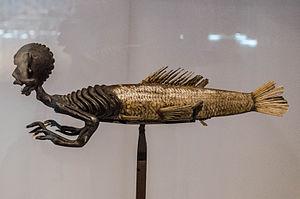
Sirène, Extrême-Orient, XIXe s.
La taxidermie est l'art de préparer les animaux morts pour les conserver avec l'apparence de la vie.
Une sirène est une créature légendaire mi-femme mi-poisson, issue du folklore médiéval et scandinave.